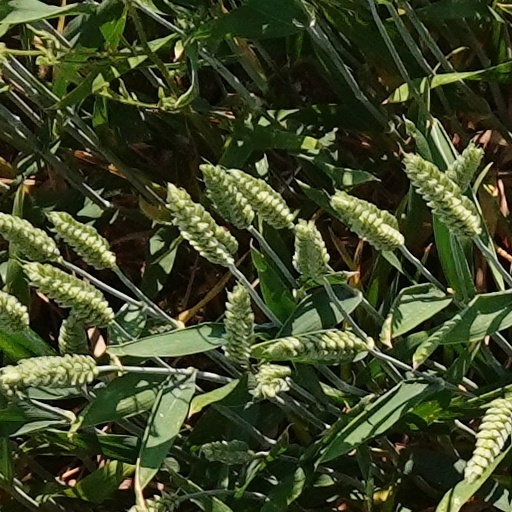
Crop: wheat